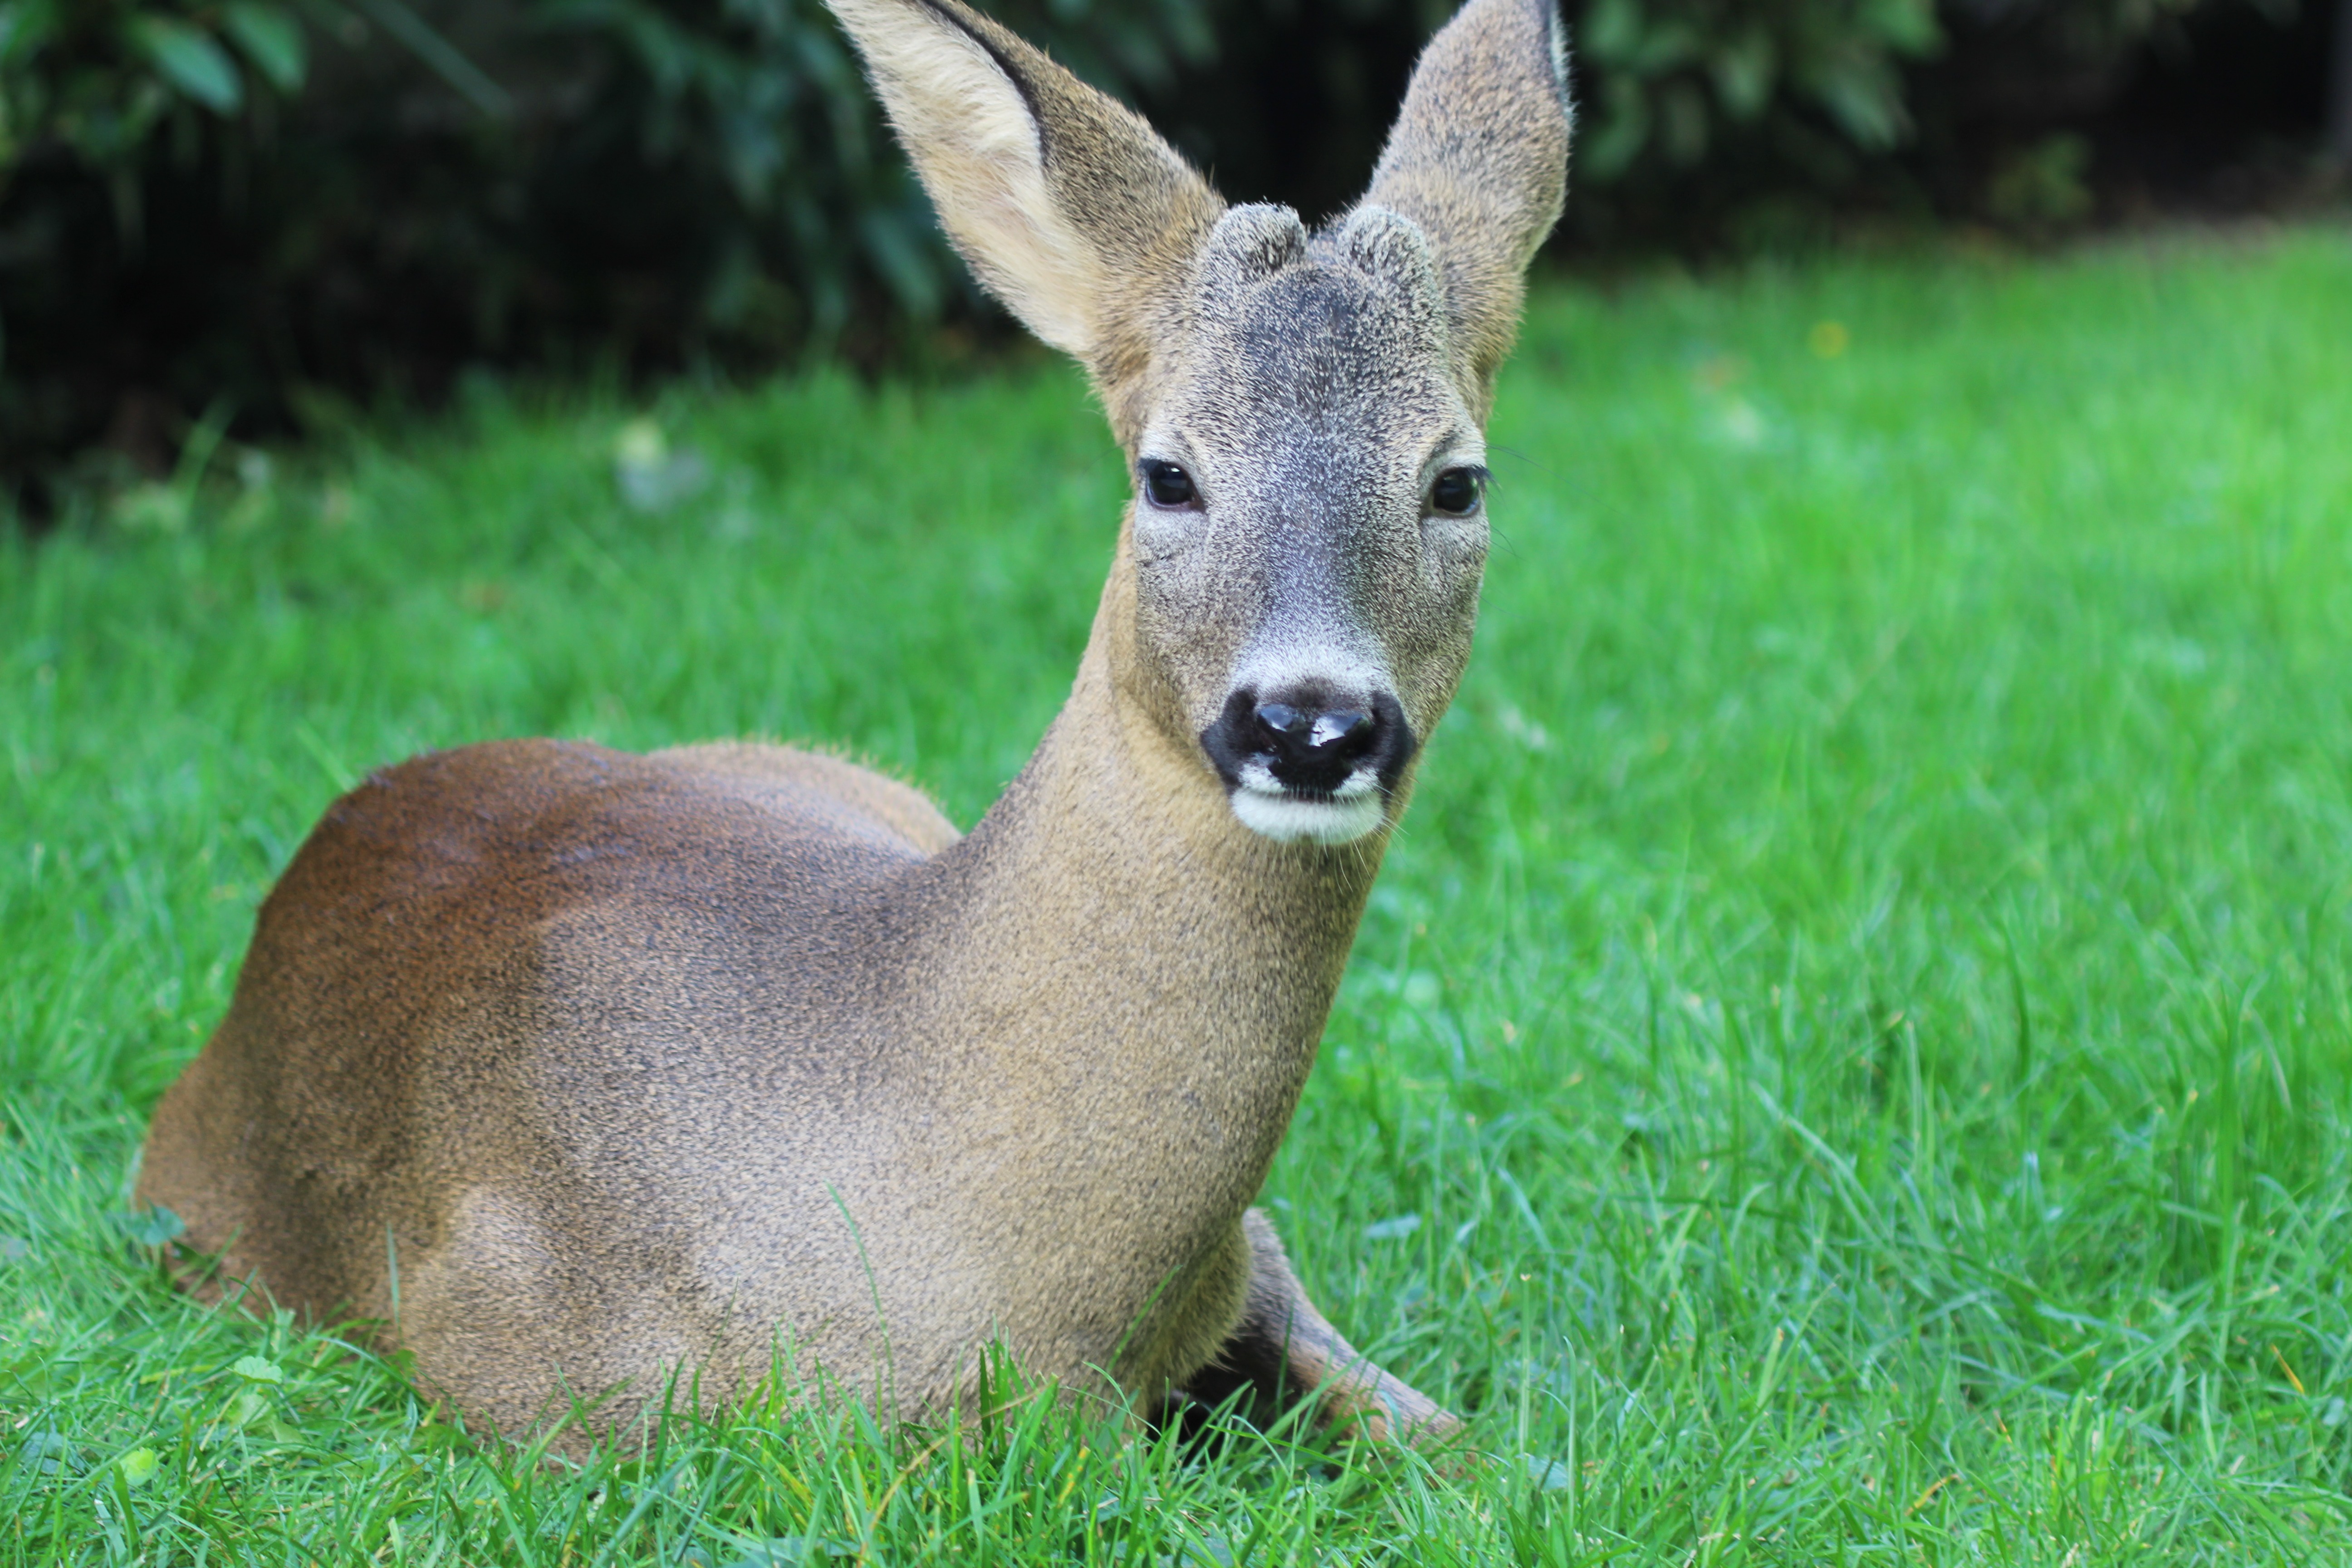
grass, animal, wildlife, wild, deer, zoo, mammal, fauna, vertebrate, roe deer, kitz, white tailed deer, musk deer